Timeline of HAL Tejas

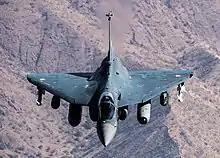
HAL Tejas

This is a timeline of the development of the HAL Tejas, a light-weight, multirole fighter aircraft manufactured by Hindustan Aeronautics Limited.